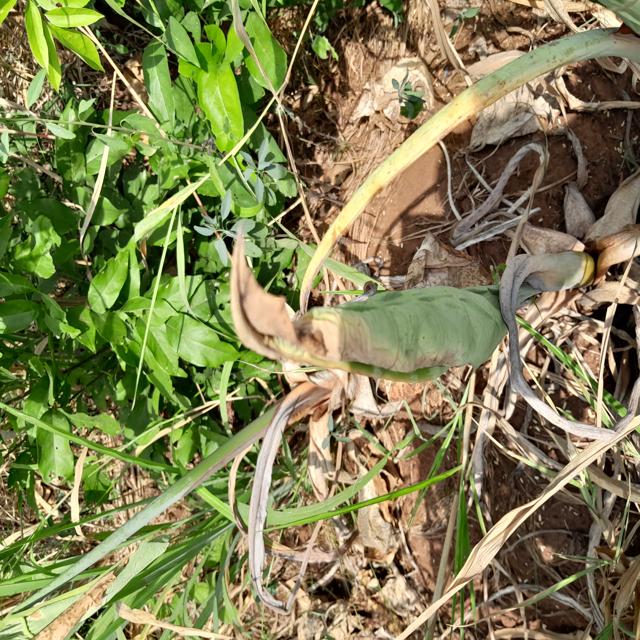
Label: Mid_Blight